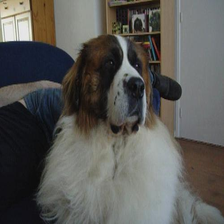
Species: dog
Breed: saint bernard